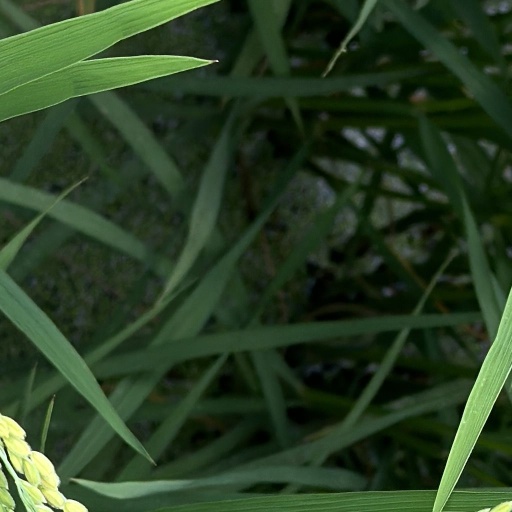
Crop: rice